Fatuma Sado

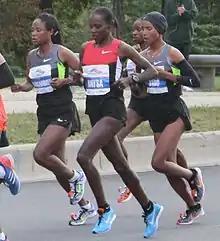
Fatuma (right) among the leaders at the 2012 Chicago Marathon

Fatuma Sado Dergo (born 11 October 1991) is an Ethiopian long-distance runner who competes in marathon races. She has a personal best of 2:26:09 hours and has won marathons in Hamburg, Los Angeles and Xiamen.